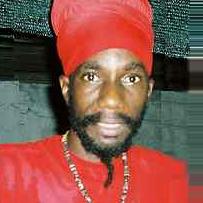
Age: 28